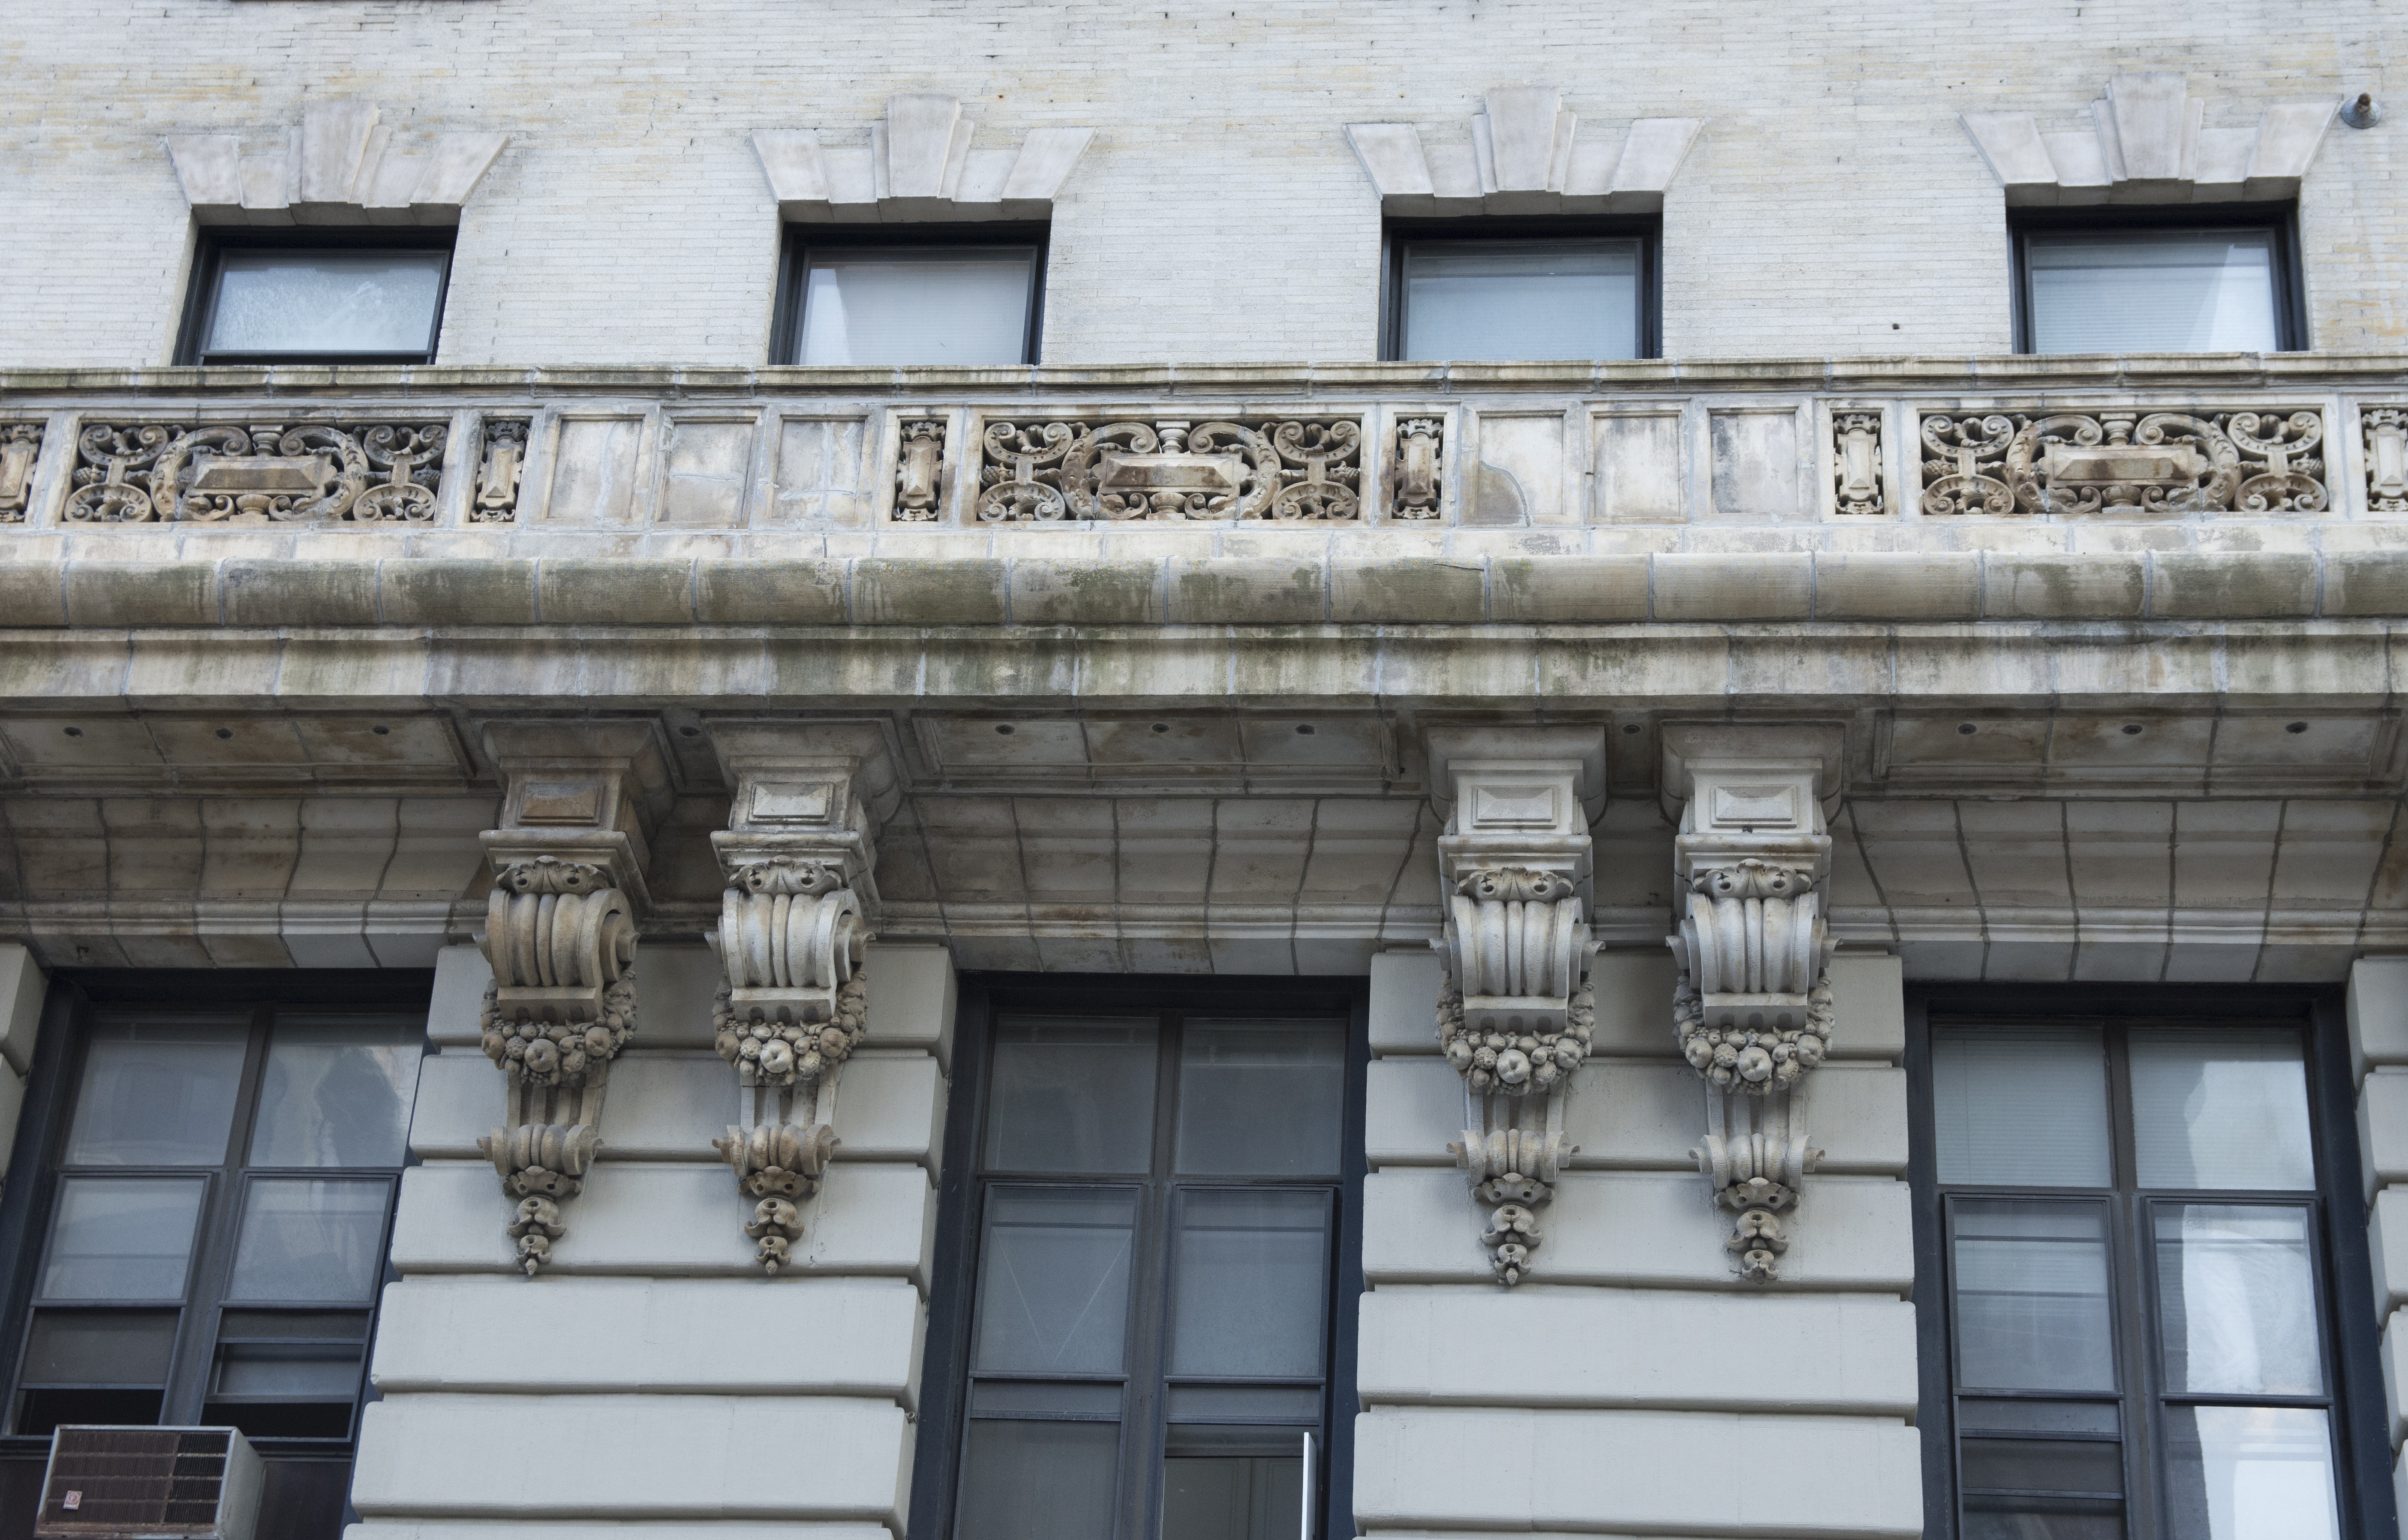
architecture, street, building, city, urban, downtown, facade, synagogue, tourist attraction, philadelphia, philly